Monteceneri

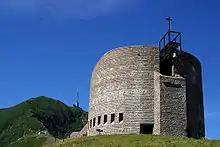
The church of Santa Maria degli Angeli was built on the Alpa Foppa meadow above Riveria.

The oldest traces of a settlement in the area include scattered artifacts and graves from the Iron Age and the Roman era. In the Middle Ages, Rivera was part of the valley community of Carvina. In the 13th century Como Cathedral possessed estates in Sorencino. Starting in 1678, representatives from the twelve members of the Swiss Confederation in Ticino met in Casa dei landfogti before they assembled in Lugano.